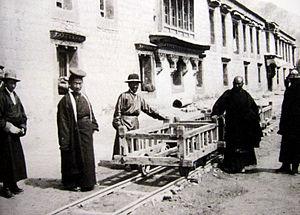
Dundul Namgyal Tsarong, aussi appelé George Tsarong est un photographe, cinéaste, écrivain et politicien tibétain.
Dans l’ancien Tibet, selon la Mission permanente de la République populaire de Chine auprès de l'ONU, l’industrie était quasi inexistante, tout métal devait être importé. Au contraire la tibétologue Katia Buffetrille indique que les Tibétains exploitaient des mines.
La centrale hydroélectrique de la vallée de Dodé, située au nord de Lhassa, est la première centrale hydroélectrique du Tibet. Elle fut créée par Ringang, qui débuta le projet en 1924 et mit en service la centrale en 1927.
Ringang ou Rinchhengang, de son nom personnel Rinzin Dorje est un homme politique et ingénieur tibétain. Il appartient à la noblesse tibétaine.